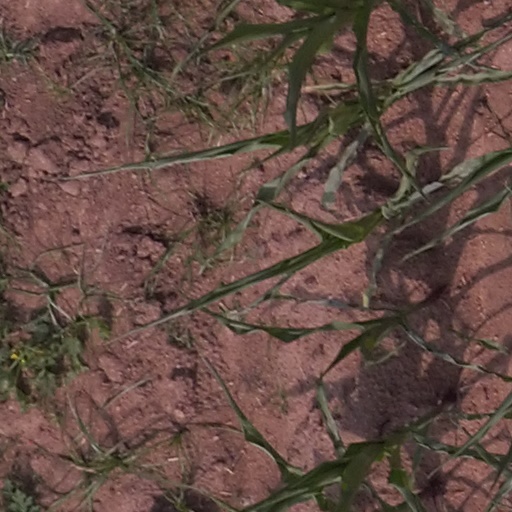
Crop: maize; corn